Workers' Stadium (1959)

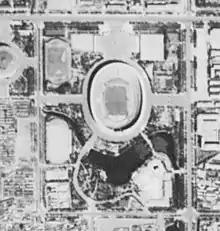
Satellite image of Workers' Stadium in September 1967

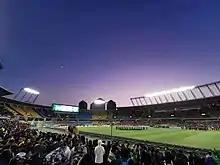
Inside the Workers' Stadium prior to the 2020–2022 renovation

The original Workers' Stadium (often abbreviated as Gongti or ) was a multi-purpose stadium in Chaoyang, Beijing, China. The stadium was built in 1959, and was renovated in 2004 (the concrete structure strengthened, a new rotating display screen and energy-saving devices installed). The stadium was demolished in 2020 and reopened under the same name on 15 April 2023 as a new stadium built on the original site. It had a capacity of 65,094 and covered a land area of . It was one of the Ten Great Buildings constructed in 1959 for the tenth anniversary of the People's Republic of China.